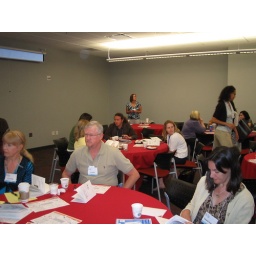
There's a gal in a very cute dress back there.